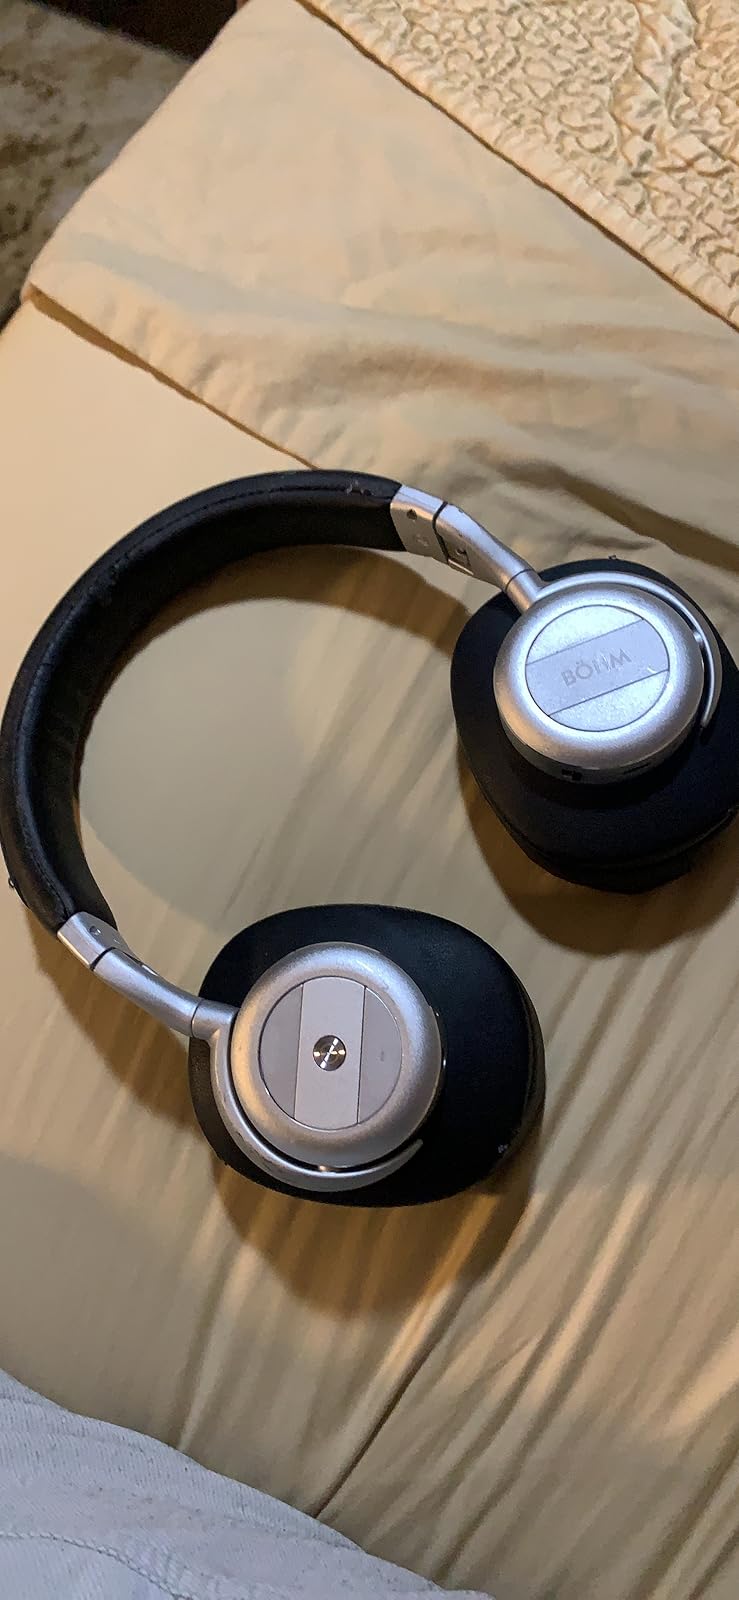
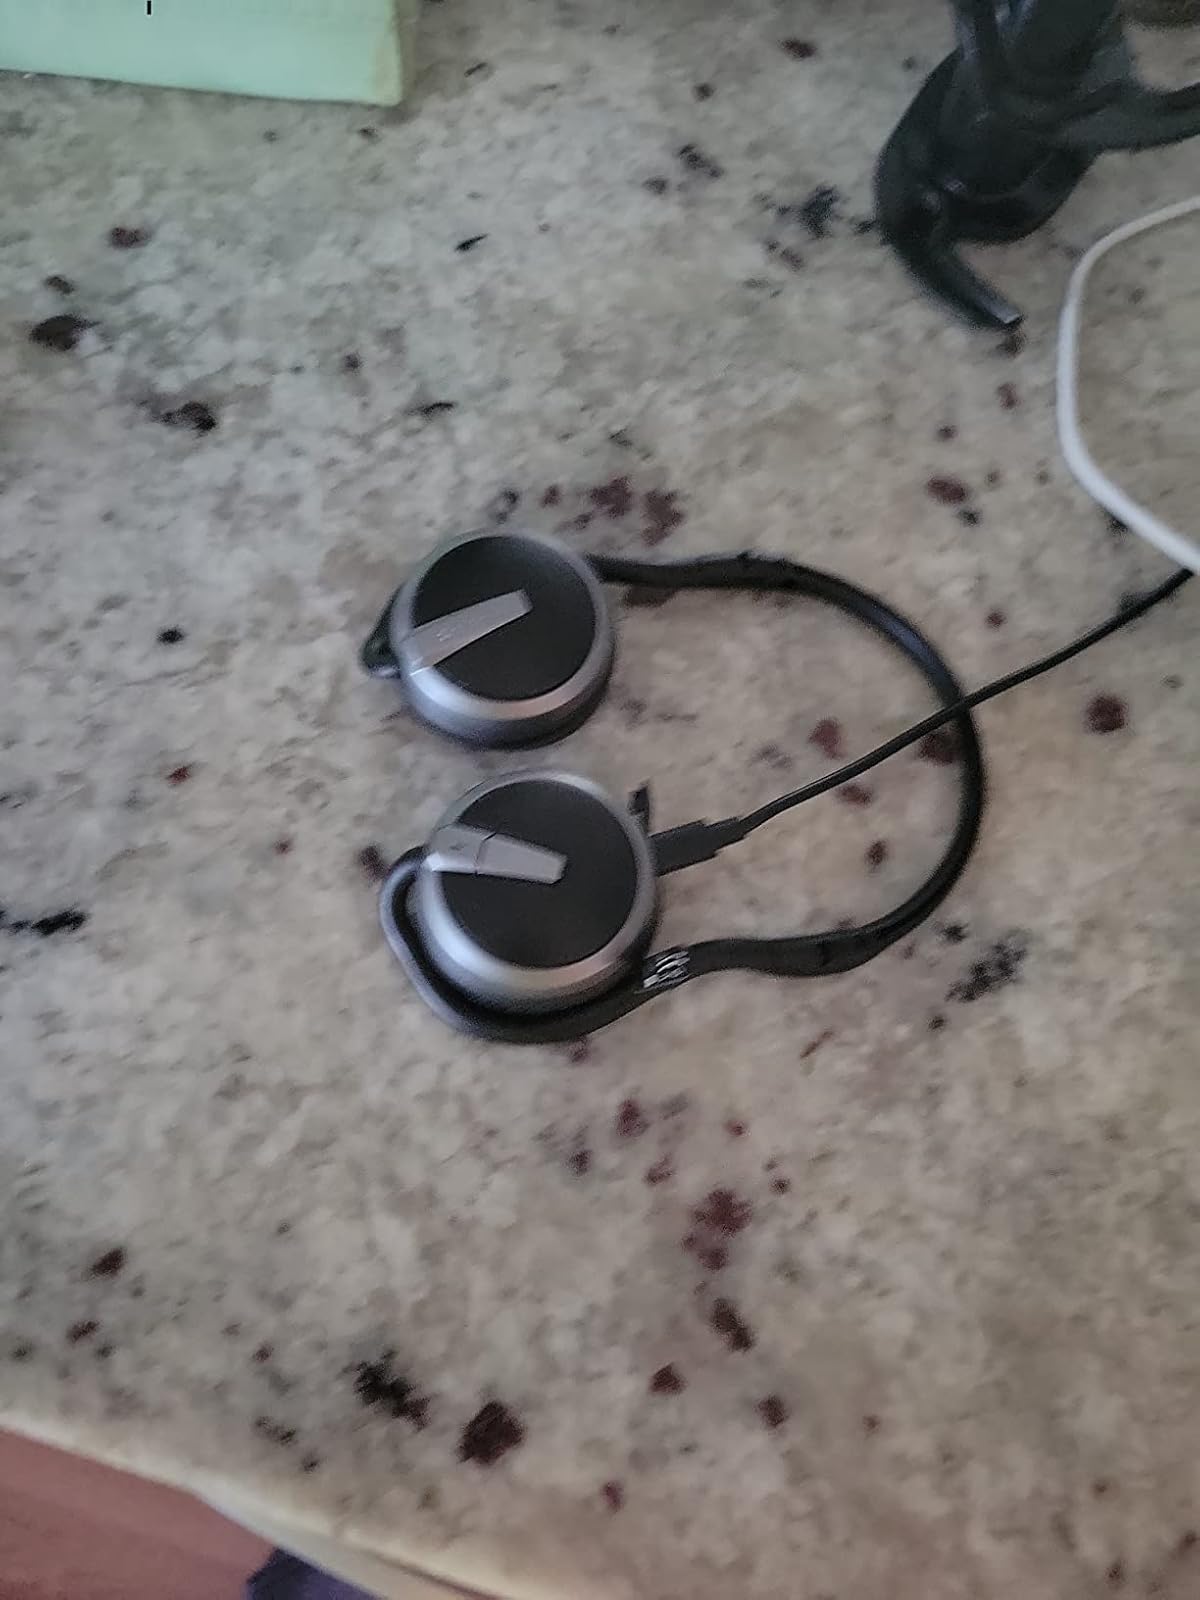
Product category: headphones
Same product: no